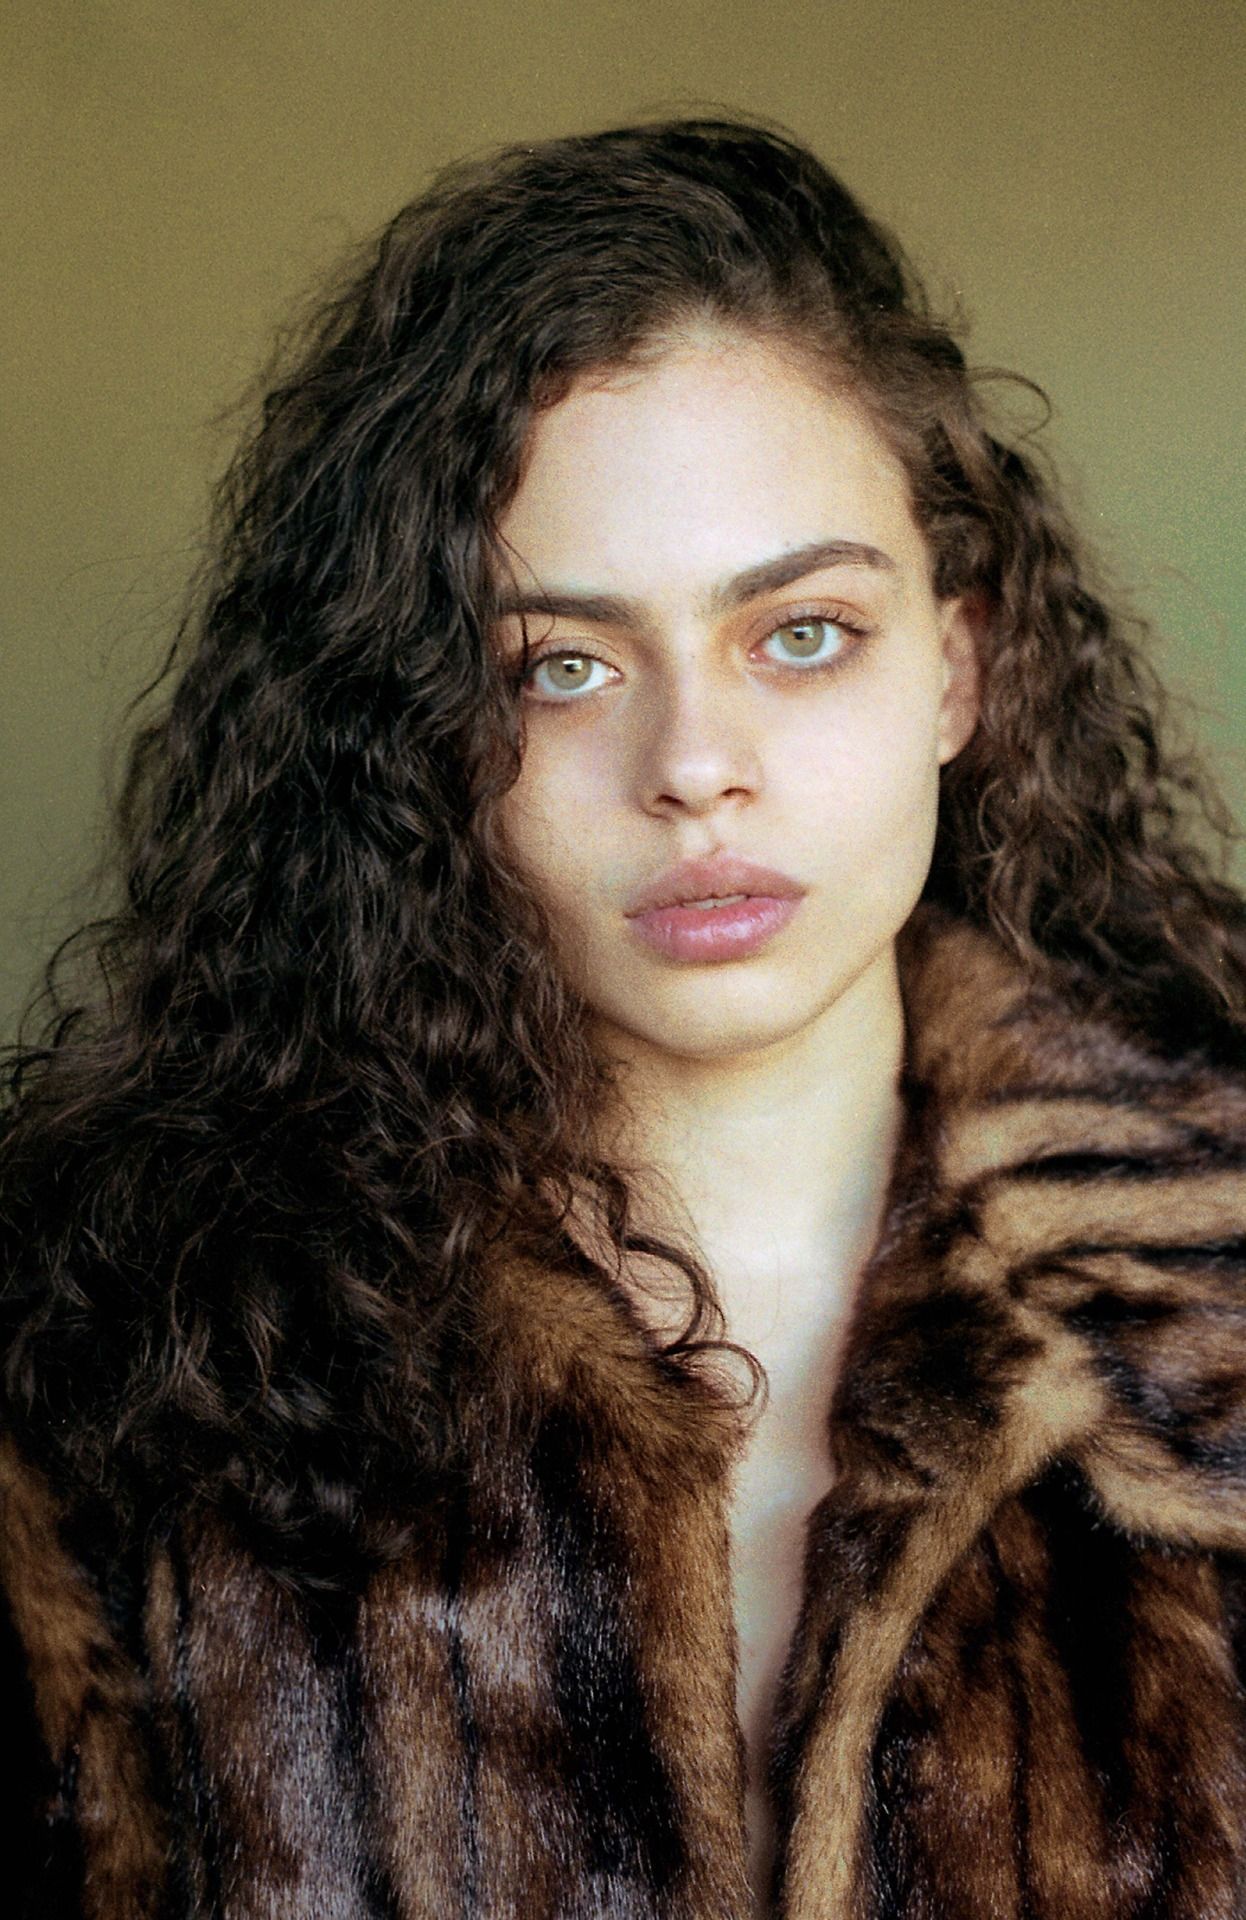
Portrait style: Real Portrait